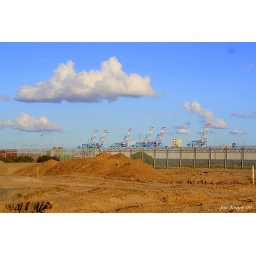
landscape work at Crosby`s marine lake with the container base cranes in view